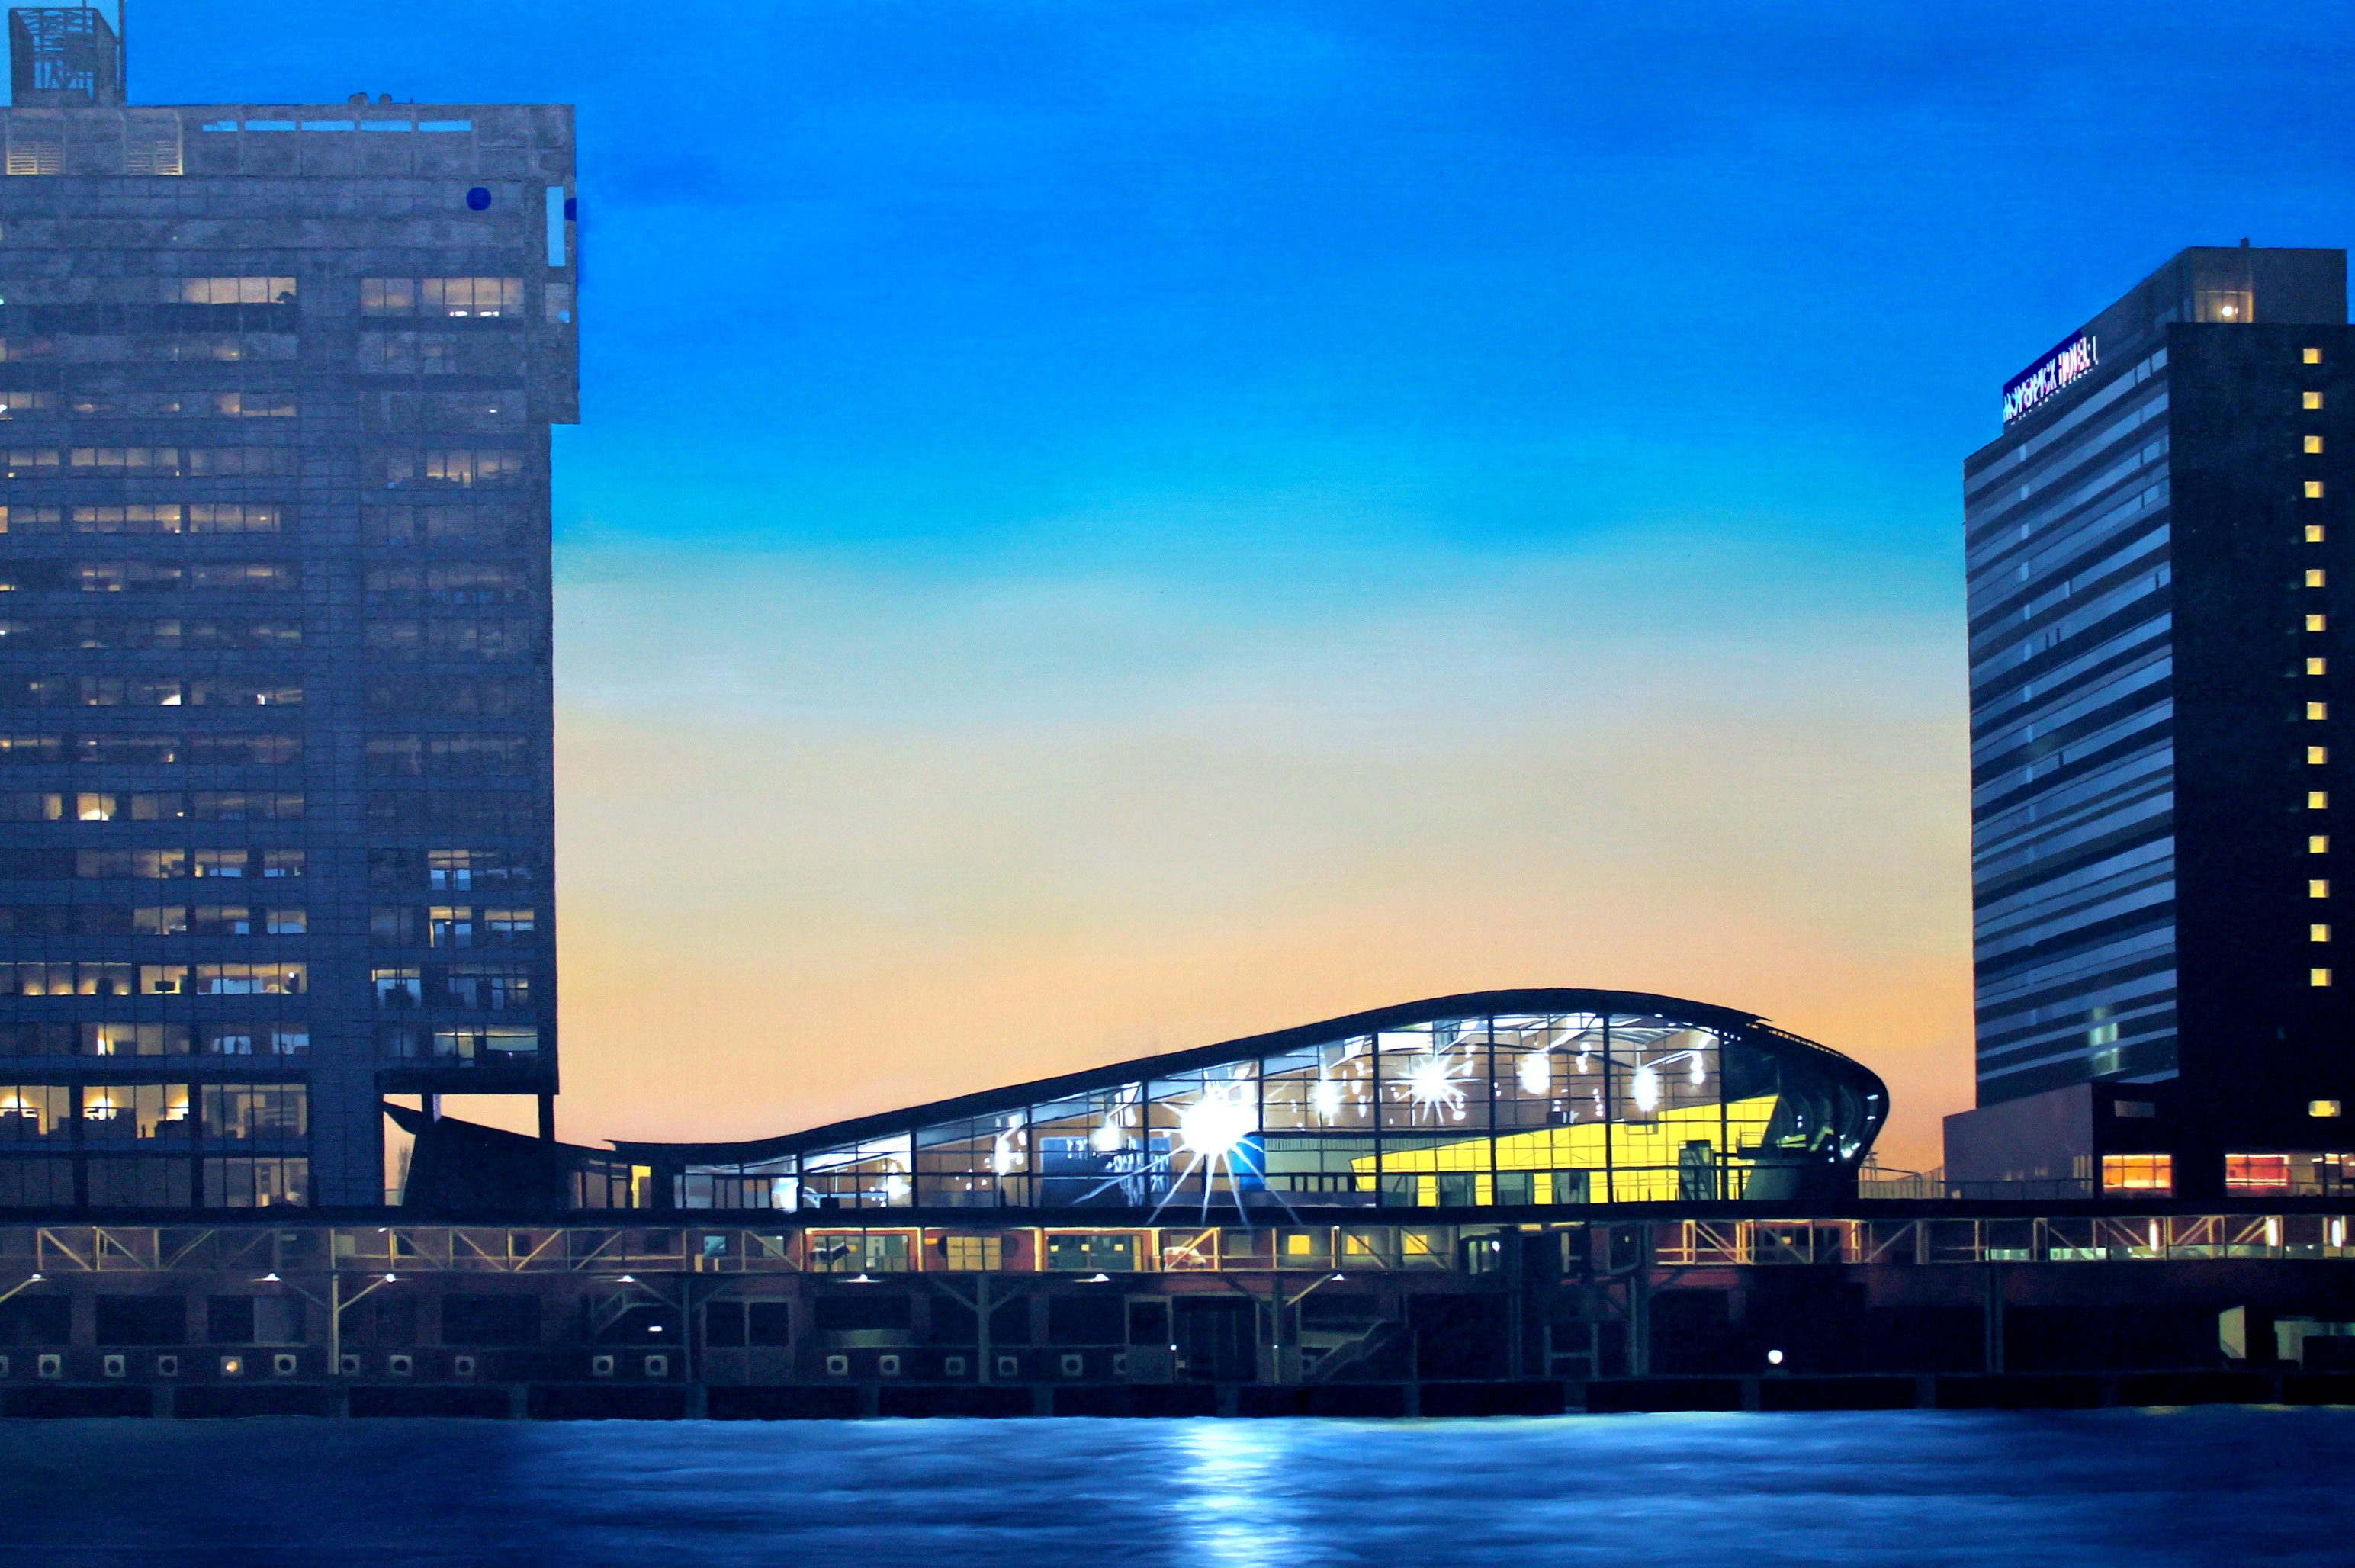
architecture, bridge, skyline, night, city, skyscraper, cityscape, downtown, dusk, evening, reflection, landmark, tower block, headquarters, urban area, human settlement, metropolitan area